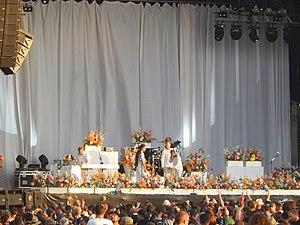
Faith No More, préparation de la scène, Hellfest 2015
Faith No More est un groupe de rock américain, originaire de San Francisco, en Californie. Formé en 1979, le groupe joue initialement sous les noms de Sharp Young Men, puis Faith No Man. Le bassiste Billy Gould, le claviériste Roddy Bottum et le batteur Mike Bordin sont les seuls membres à long terme du groupe, impliqués depuis la création de Faith No More. Le groupe fait face à plusieurs changements de formation au fil des années. La formation actuelle du groupe se compose de Gould, Bottum, Bordin, du guitariste Jon Hudson, et du chanteur Mike Patton.